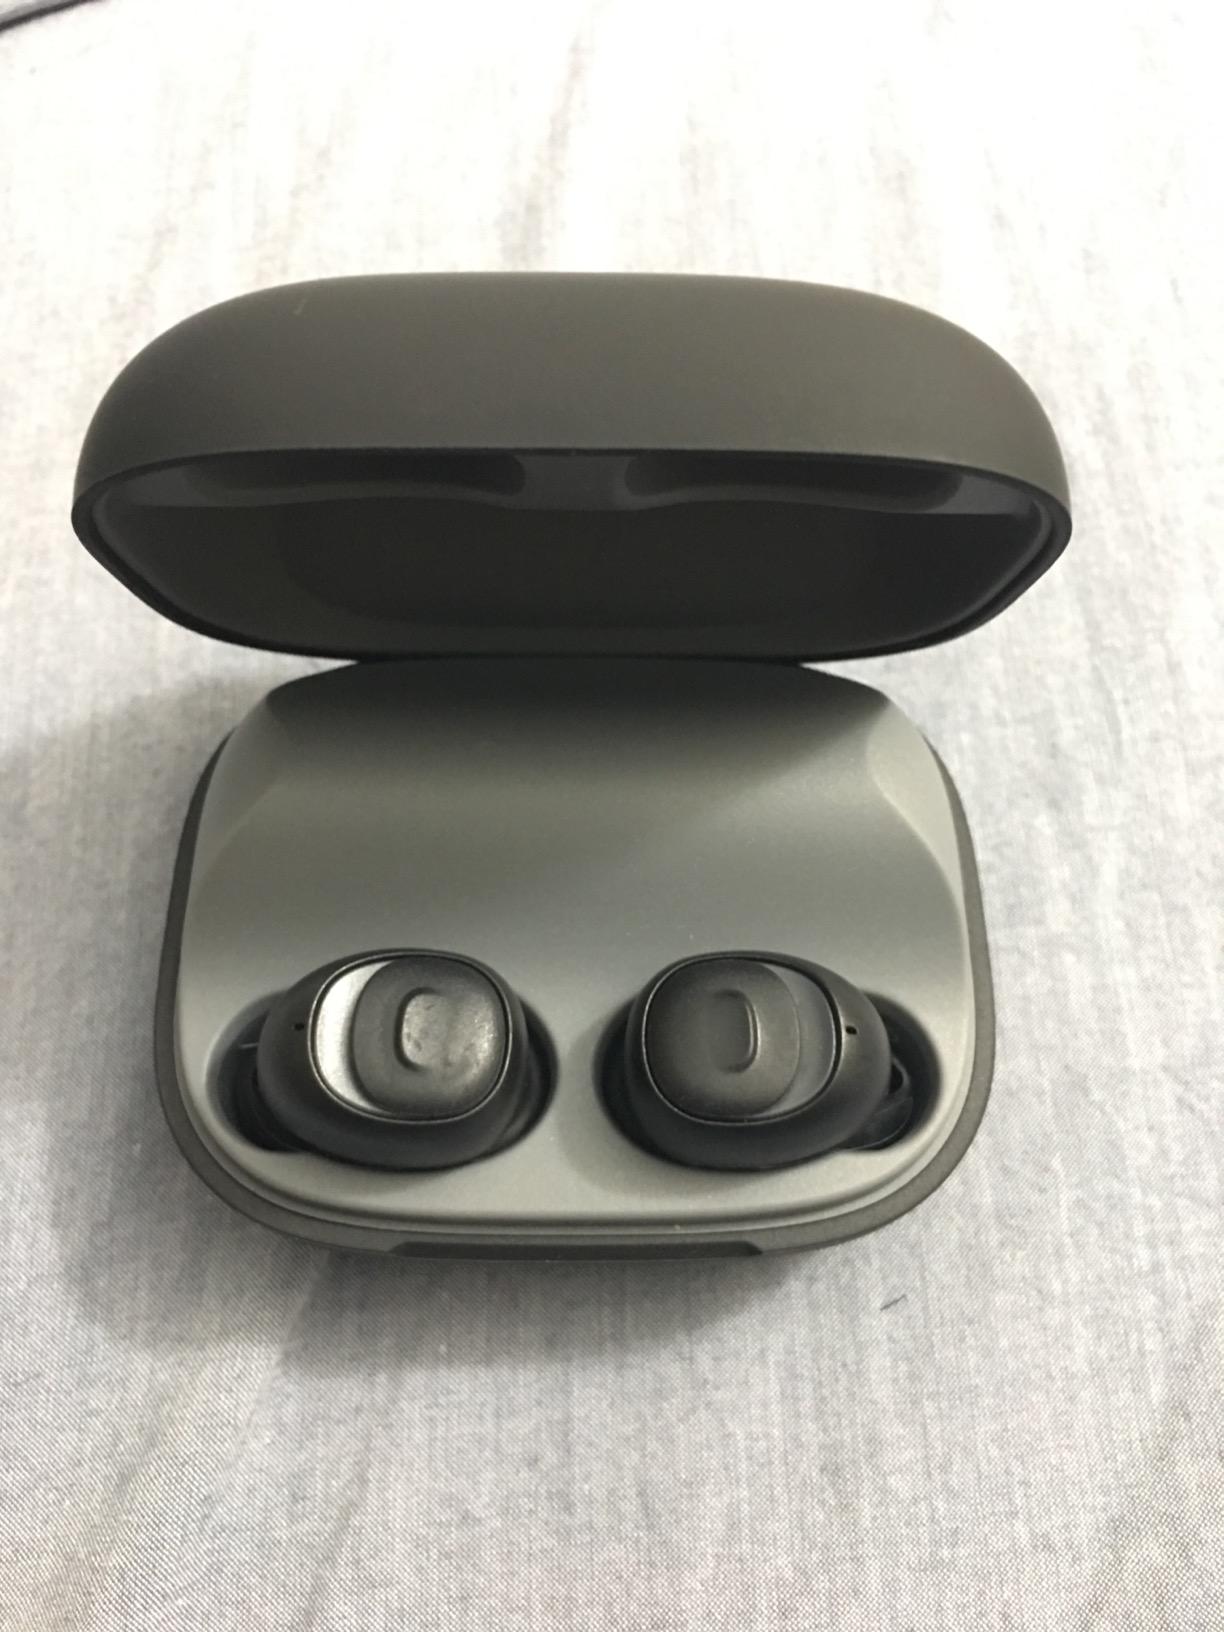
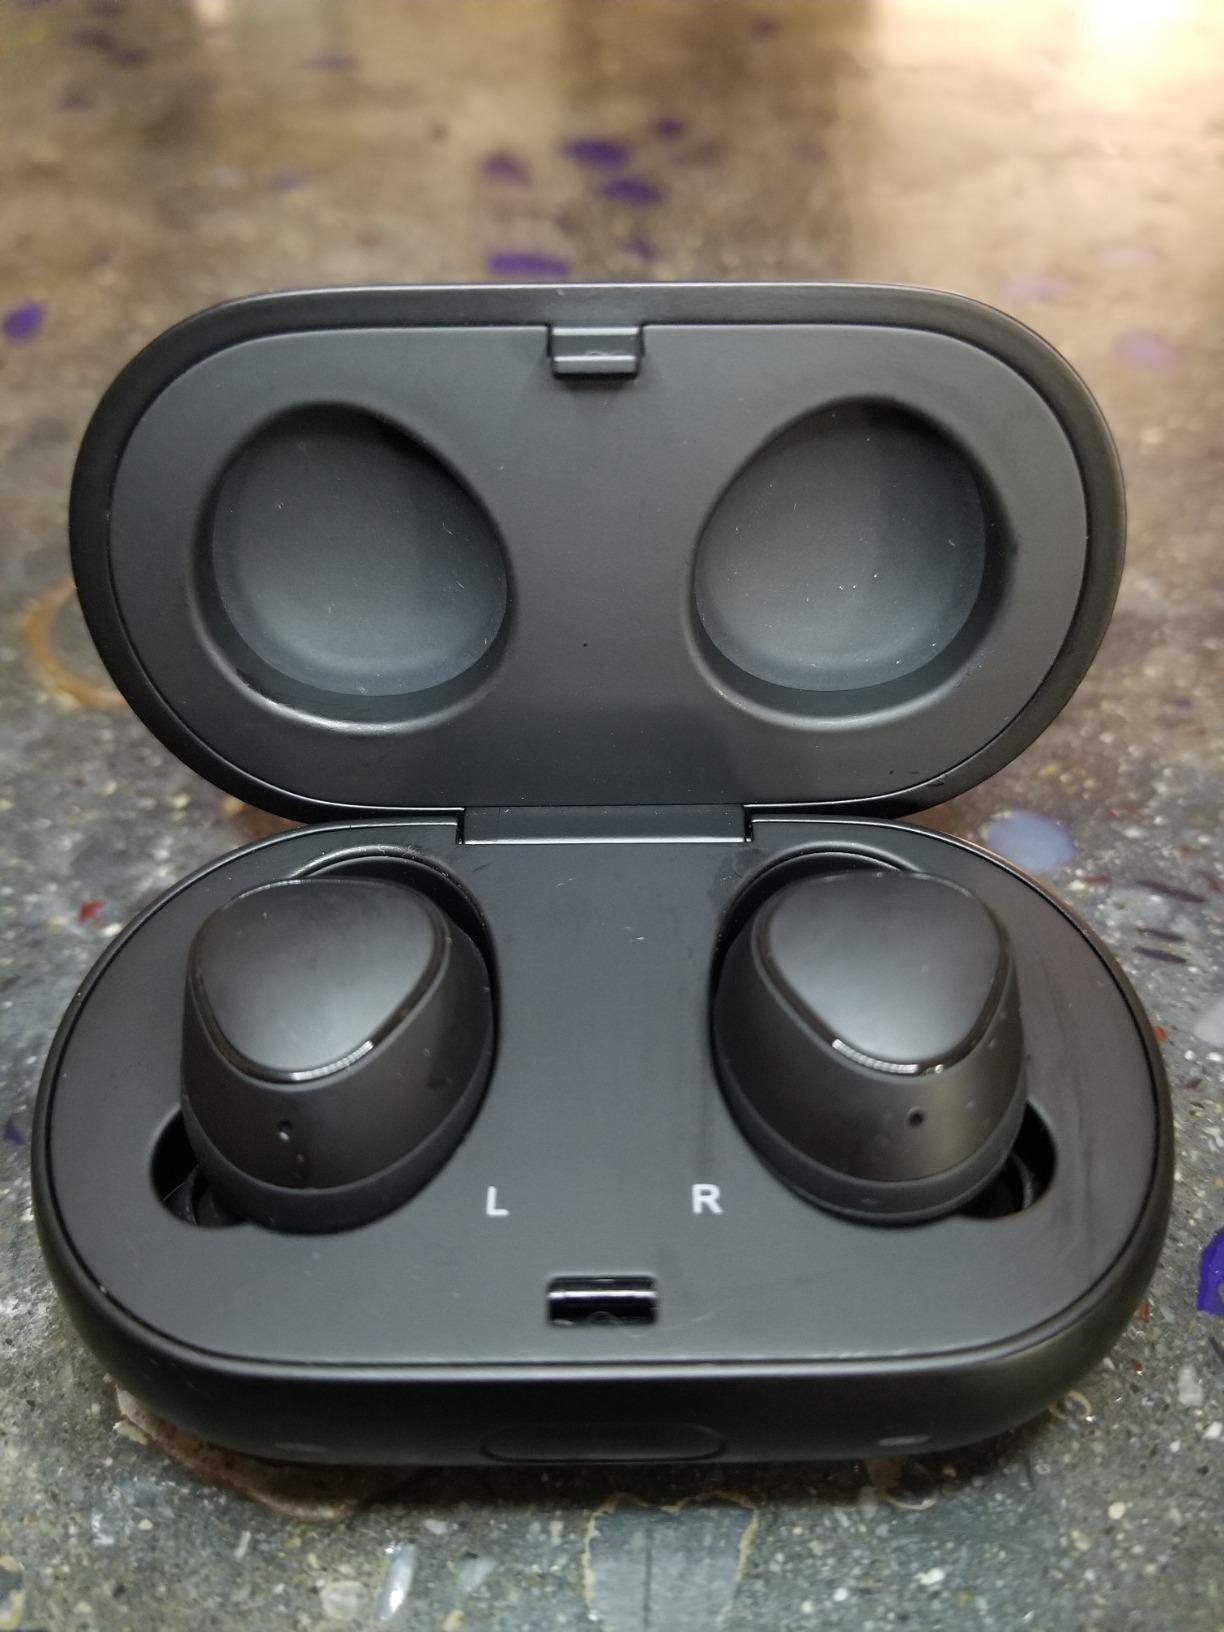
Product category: earbuds
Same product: no